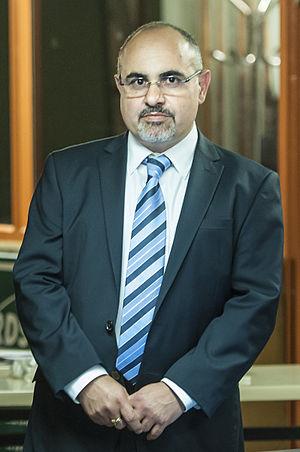
La Fédération française de billard a été créée en 1903 ; son président actuel est Jean-Paul Sinanian. La Fédération française de billard est une fédération agréée par le ministère chargé des sports et est affiliée au Comité national olympique et sportif français. La FFB est organisatrice des compétitions et du championnat français dans toutes les disciplines. Elle est inscrite à la confédération mondiale du sport billard. La fédération se décline en 14 ligues régionales et plus de 600 clubs toutes ligues confondues.